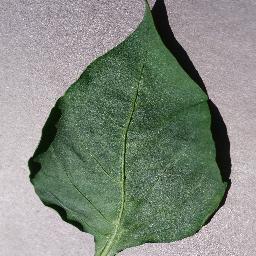
Label: Pepper,_bell___healthy